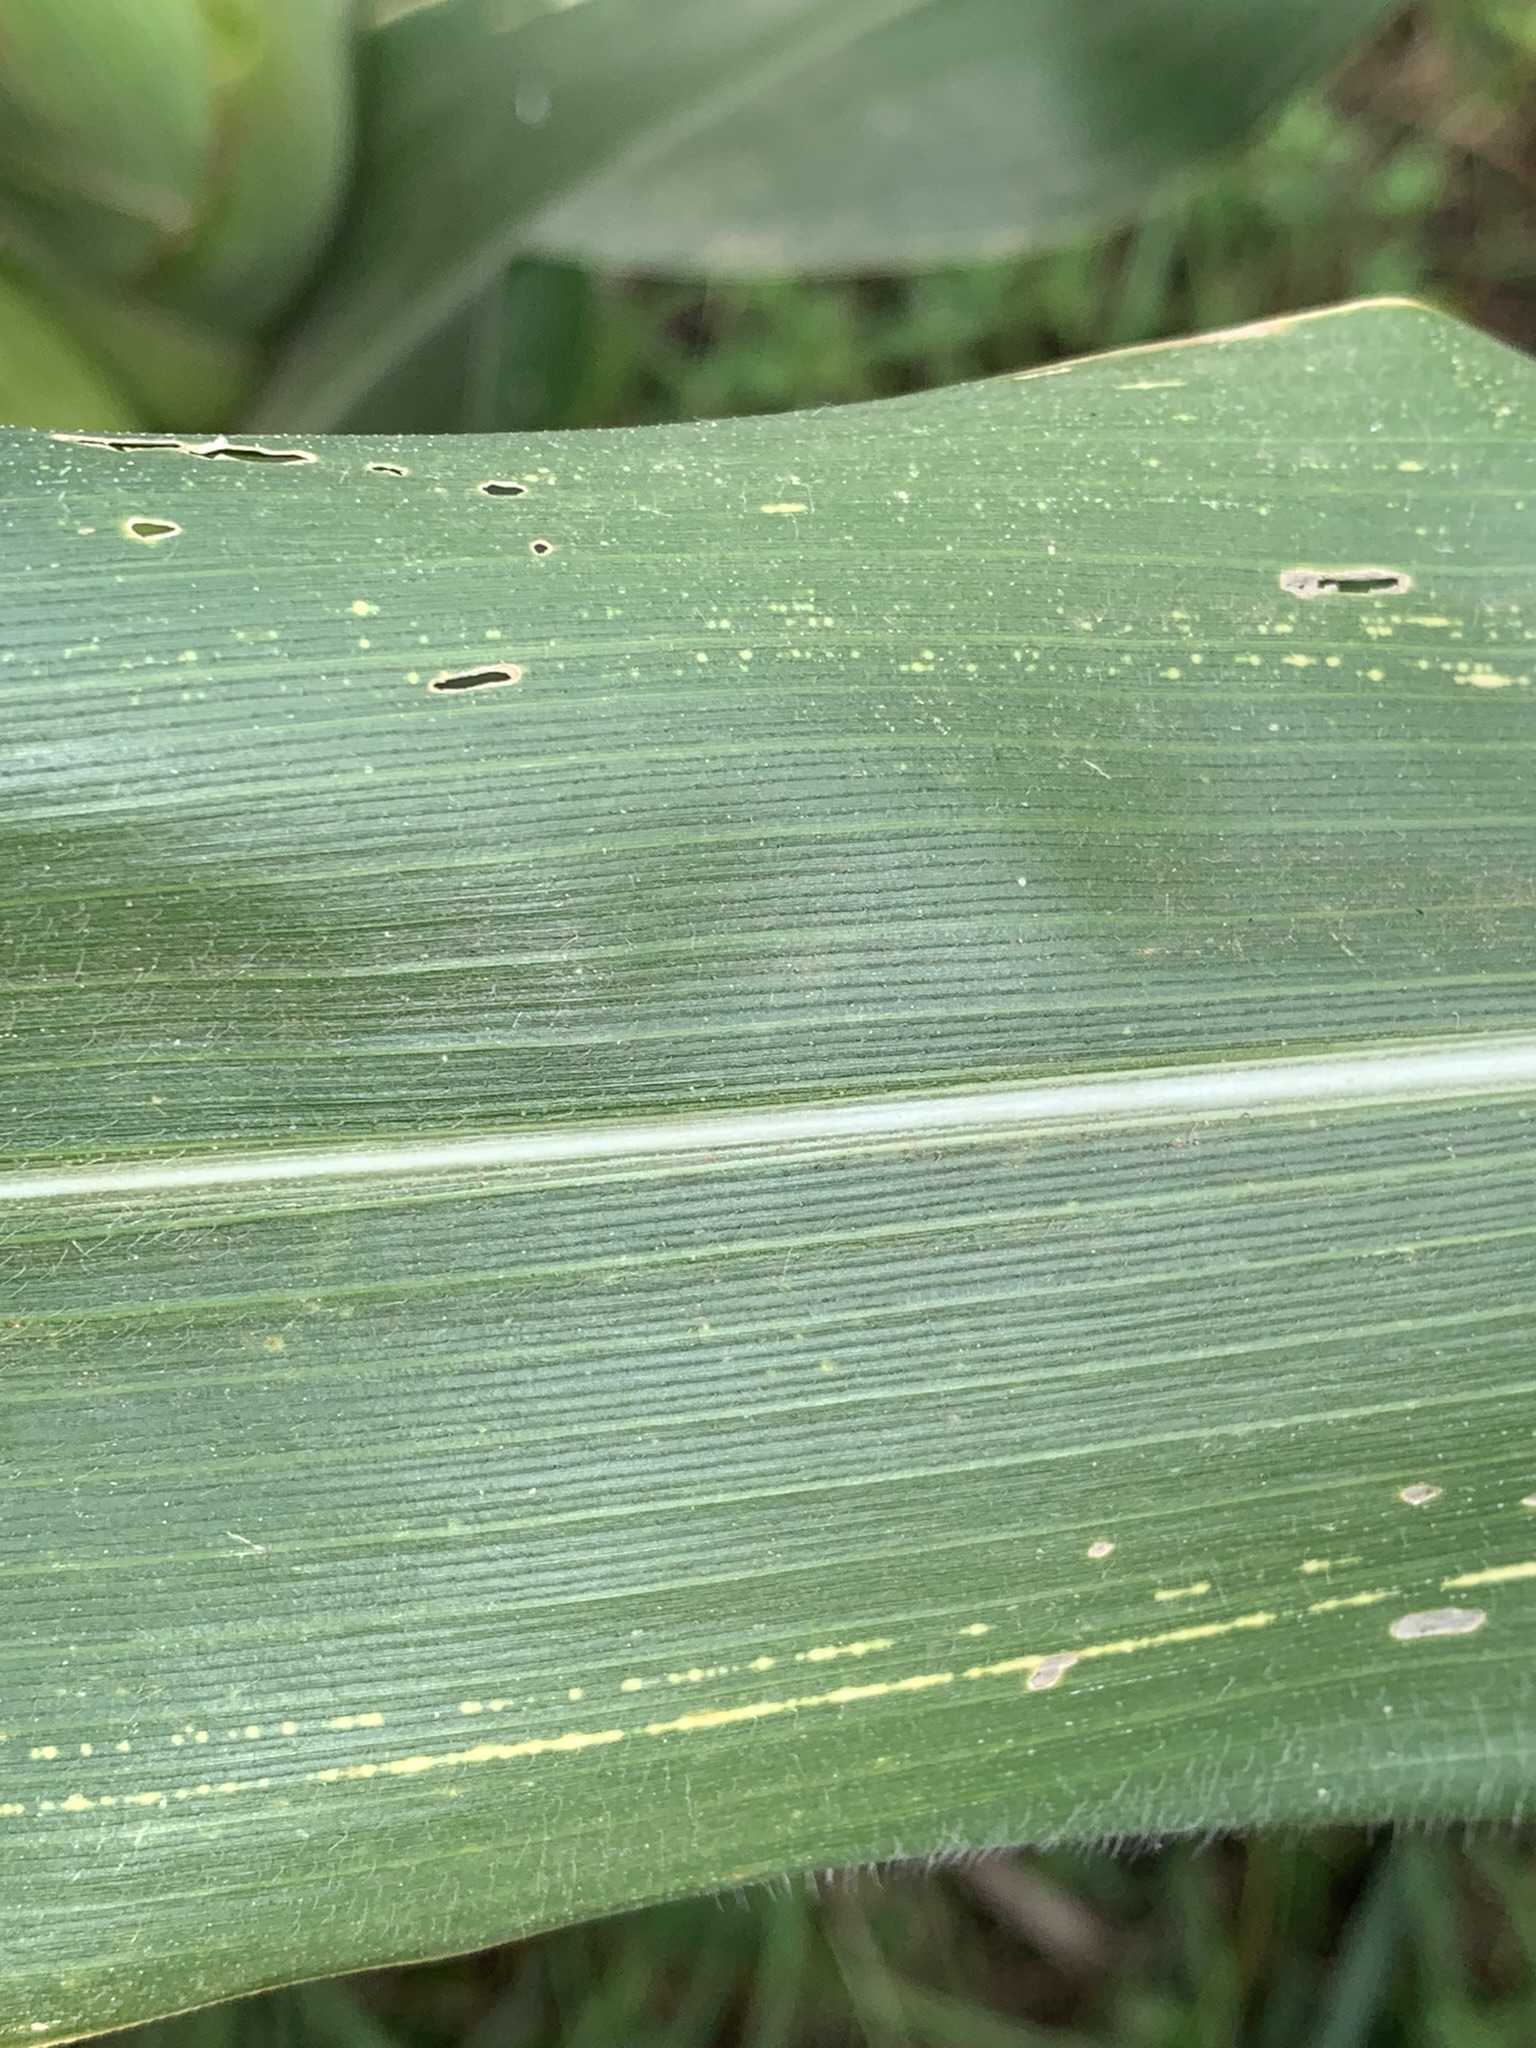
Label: MSV